Sky position (RA, Dec in degrees): 182.688, 6.911
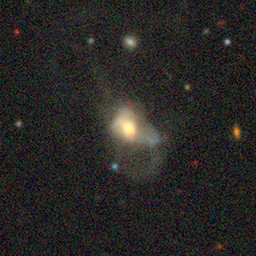
Galaxy morphology: Disturbed Galaxies